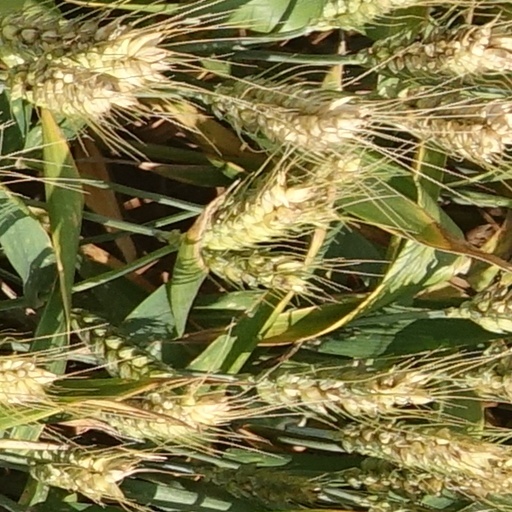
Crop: wheat